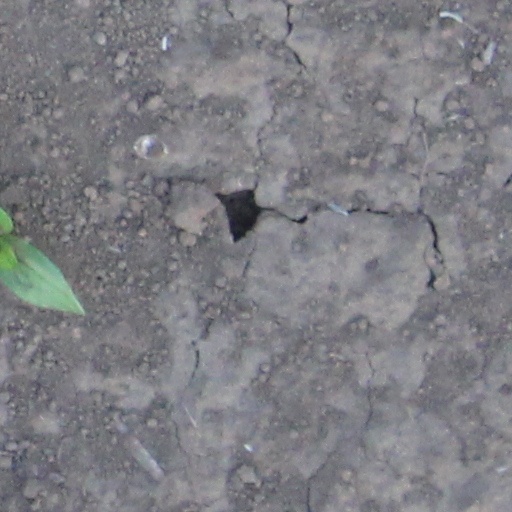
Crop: wheat